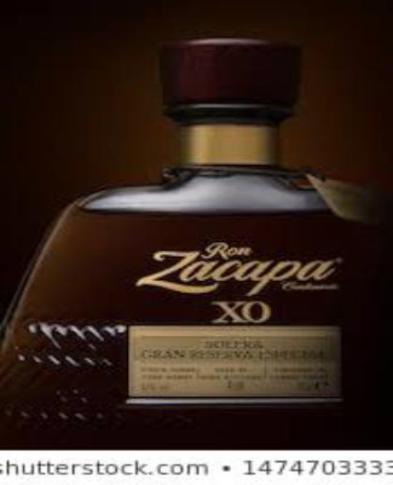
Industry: Food